510th Missile Squadron

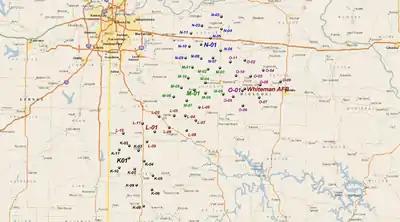
LGM-30 Minuteman Missile Alert and Launch Facilities

510th Missile Squadron Launch Facilities (K-O flights, each controlling 10 missiles) were located as follows: